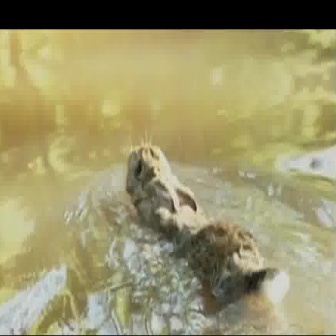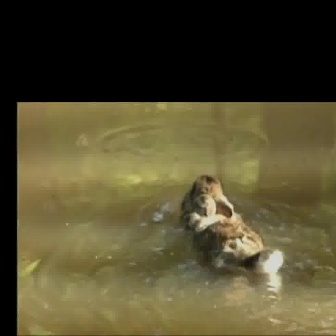
  Please identify the target specified by the bounding box [125,144,290,309] in the first image and locate it in the second image. Return the coordinates in [x_min,y_min,x_max,y_max] format.
Answer: [180,174,281,276]